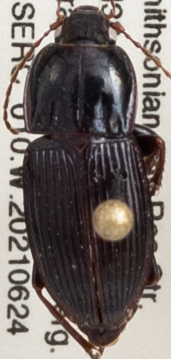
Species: Pterostichus (Abacidus) sp.
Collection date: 2021-06-24
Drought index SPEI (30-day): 0.39
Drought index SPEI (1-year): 2.09
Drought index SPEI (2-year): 1.28